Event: Nepal Earthquake
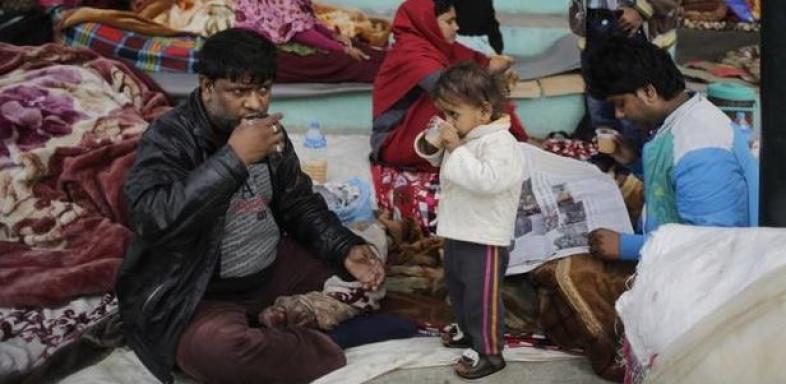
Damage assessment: no_damage